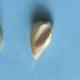
Maize quality: Good